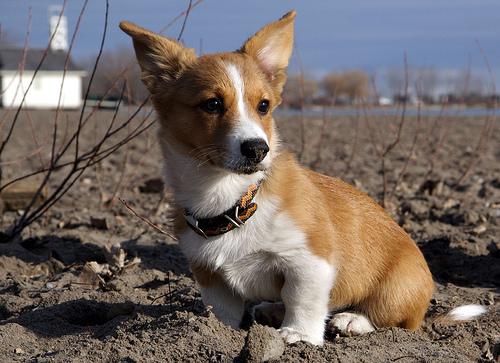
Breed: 2909-n000116-Cardigan